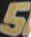
Number: 5